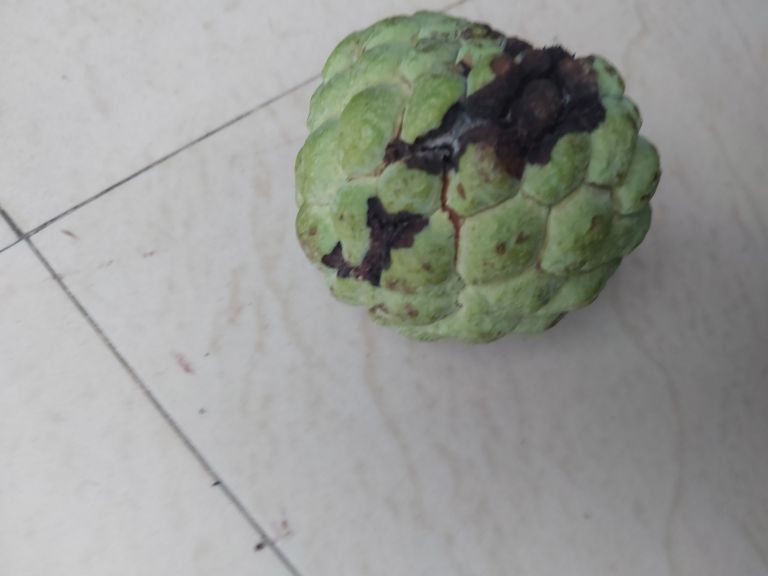
Disease label: Diplodia Rot